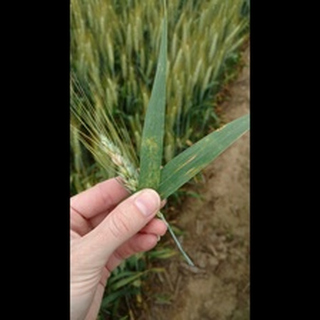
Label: wheat_tan_spot